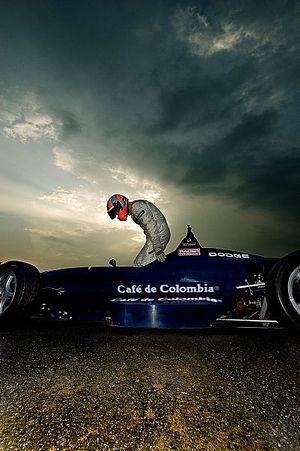
Steven Goldstein, né le 23 février 1981 à Bogota, est un pilote automobile colombien. Il entame sa carrière en 2002 durant laquelle il remporte quelques titres.